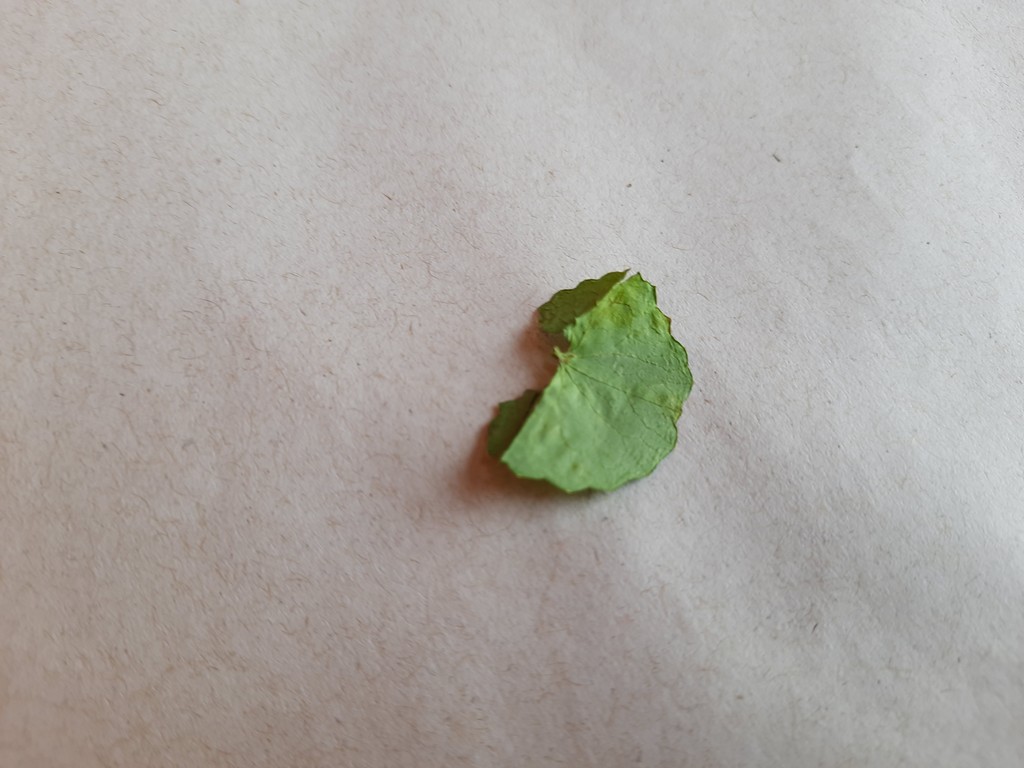
Label: Dried